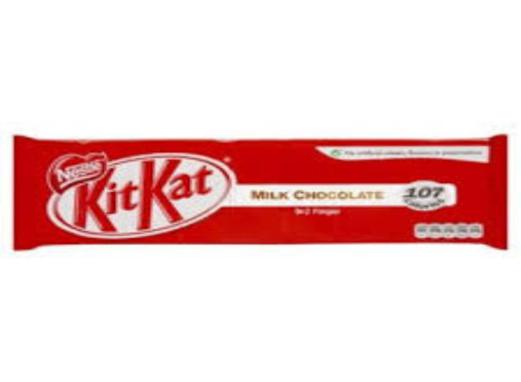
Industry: Food